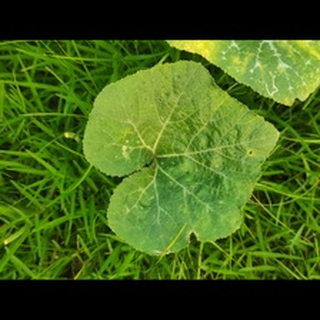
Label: pumpkin_bacterial_leaf_spot